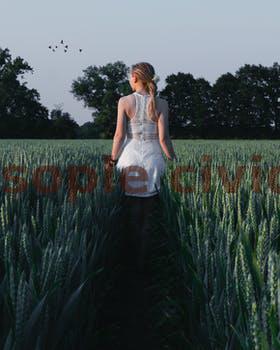
Label: Watermark